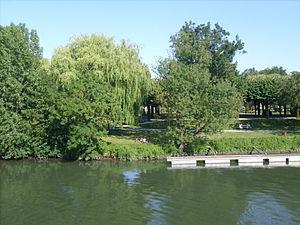
Vue sur le jardin public de Saintes
Saintes [sɛ̃t] est une commune du sud-ouest de la France, située dans le département de la Charente-Maritime. Ses habitants sont appelés les Saintais et les Saintaises.
Cette liste de parcs et jardins publics de France recense l'ensemble des jardins publics, parcs publics et espaces verts appartenant aux collectivités territoriales de France. Les parcs et jardins appartenant à des institutions ou des établissements publics français figurant dans cette liste sont des propriétés privées.
Le jardin public Fernand Chapsal est l'un des principaux espaces verts de la ville de Saintes, dans le département français de la Charente-Maritime. Il doit son nom à Fernand Chapsal, maire de Saintes de 1919 à 1939.